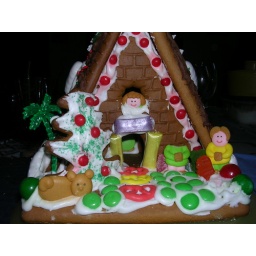
All gingerbread houses need a palm tree in the yard. AND a legless dog!